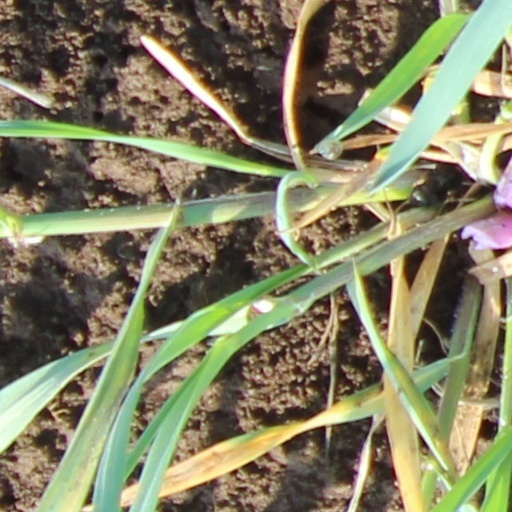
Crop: wheat